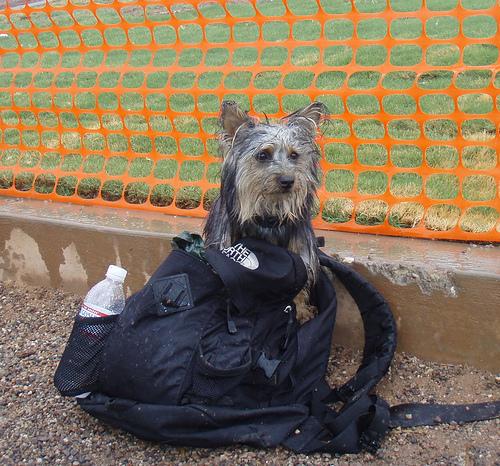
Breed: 231-n000081-silky_terrier